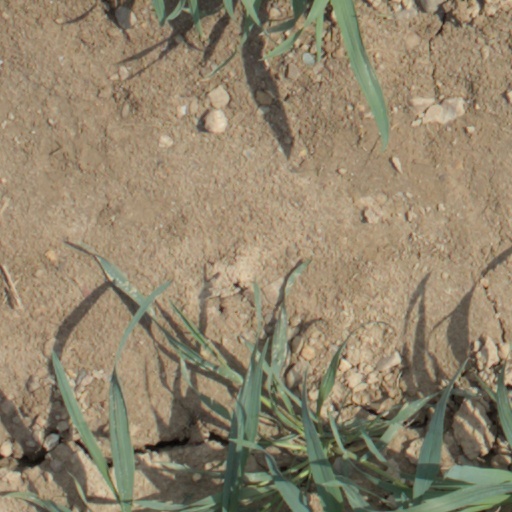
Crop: wheat